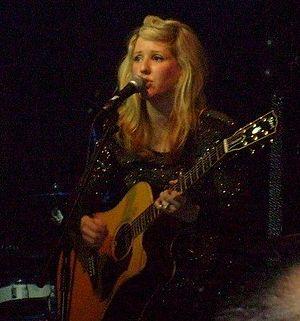
Ellie Goulding, née le 30 décembre 1986 à Hereford dans l'Herefordshire, est une auteure-compositrice-interprète et guitariste anglaise.